May 2018 inter-Korean summit

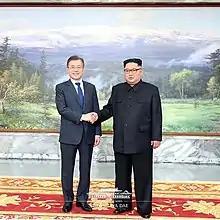
Moon Jae-in and Kim Jong Un shaking hands

On 26 May, North Korean state chairman Kim Jong Un and South Korean president Moon Jae-in met again in the joint Security Area, this time on the North Korean side in the Inter-Korean Peace House in the Unification Pavilion. The meeting took two hours, and unlike other summits it had not been publicly announced beforehand. Photos released by South Korea's presidential office showed Moon arriving at the northern side of the Panmunjom truce village and shaking hands with Kim's sister, Kim Yo Jong, before sitting down with Kim for their summit. Moon was accompanied by Suh Hoon, Director of the National Intelligence Service of South Korea, while Kim was joined by Kim Yong-chol, a former military intelligence chief who is now a vice chairman of the North Korean ruling party's central committee tasked with inter-Korean relations. The meeting was largely centered around North Korean leader Kim Jong Un's upcoming summit with US President Donald Trump. Kim and Moon also embraced before Moon returned to South Korea. On 27 May, Moon stated in a public address that he and Kim agreed to meet again at "anytime and anyplace" without any formality and that the North Korean leader once again pledged to denuclearize the Korean Peninsula in accordance with the Panmunjom Declaration.